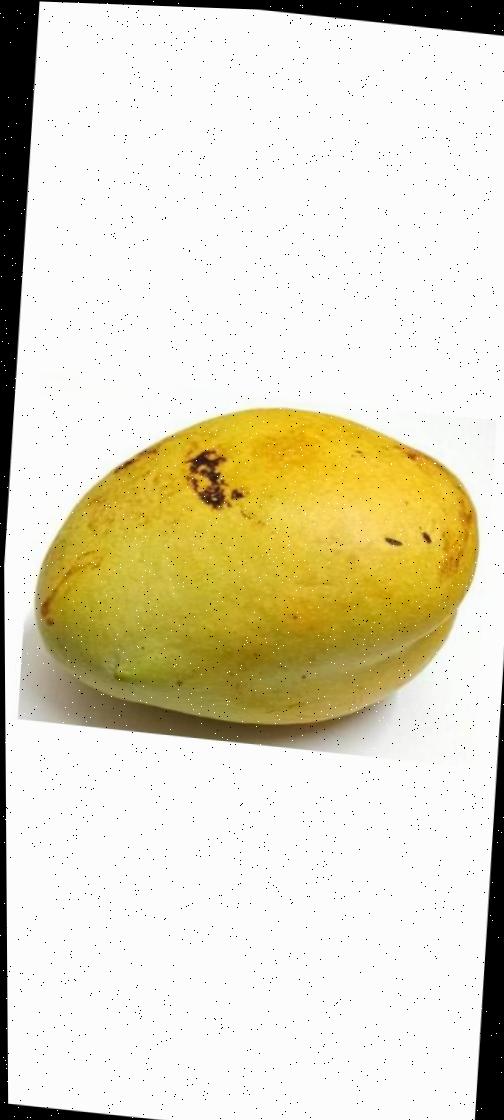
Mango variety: Bari-11